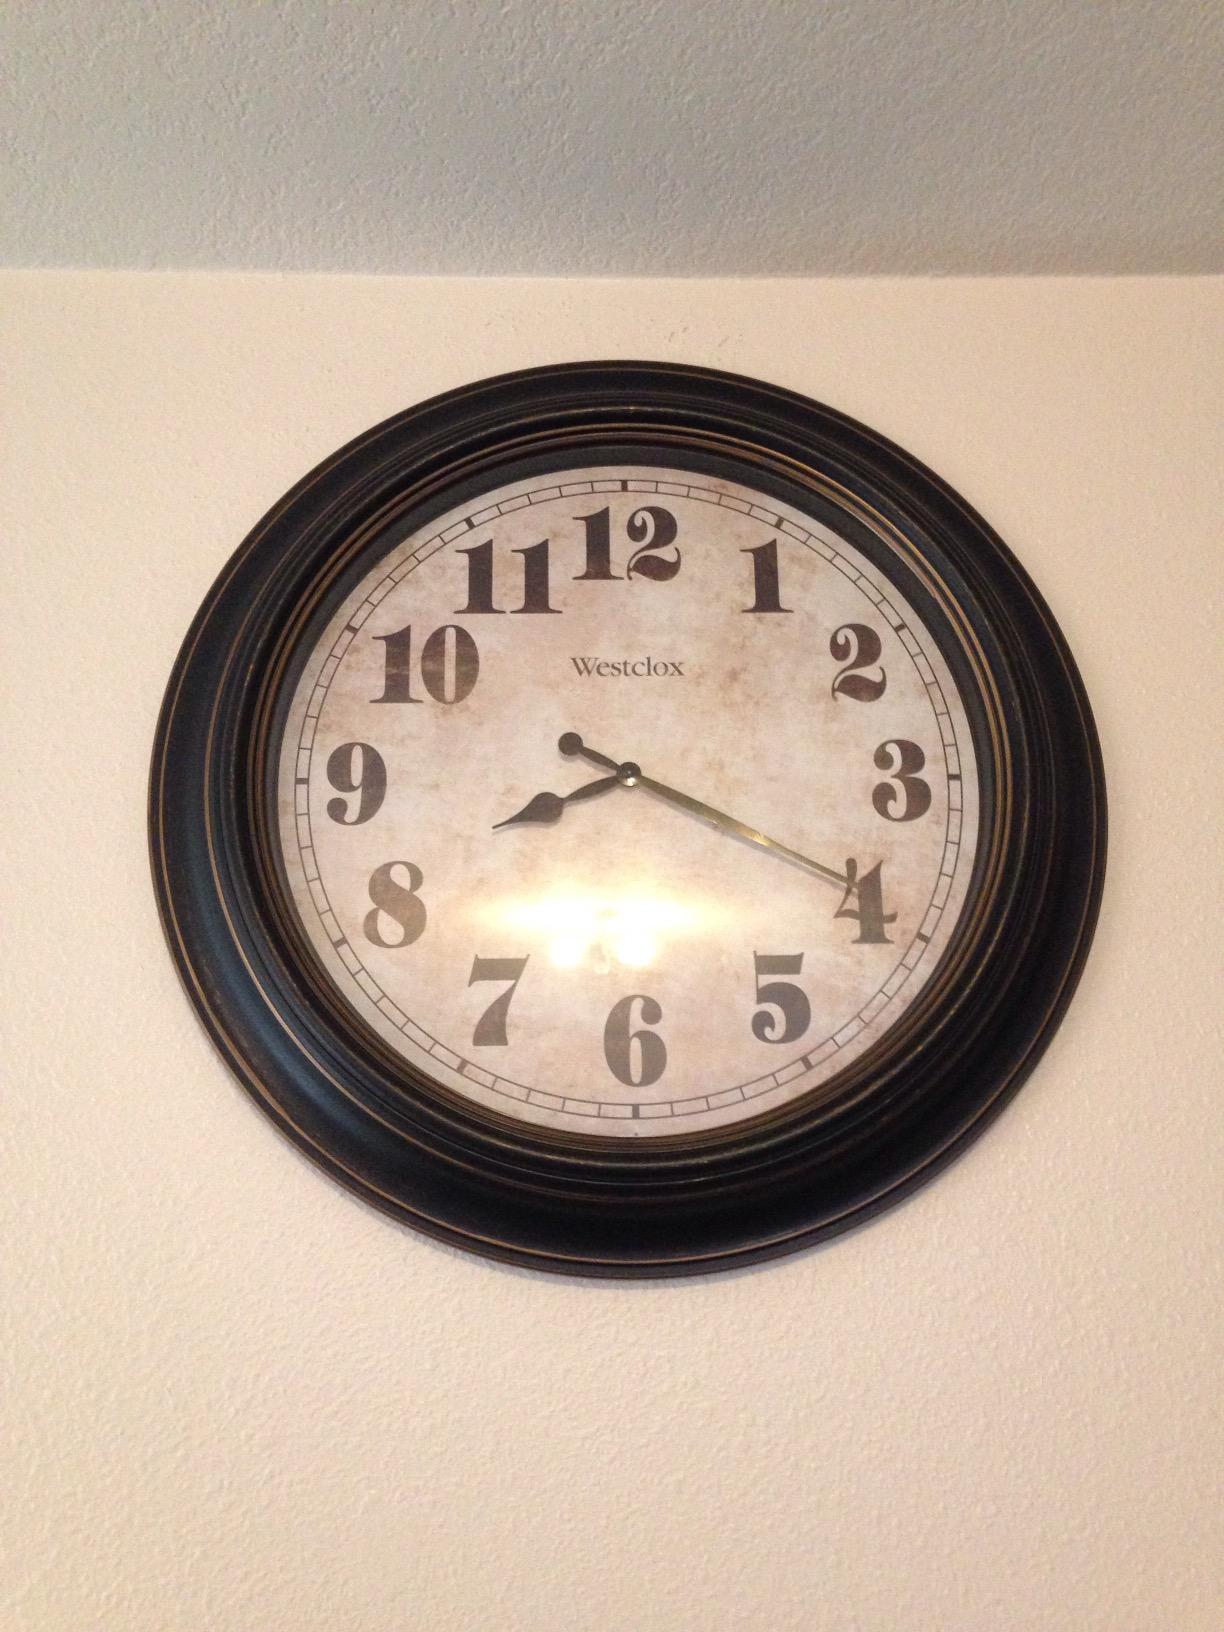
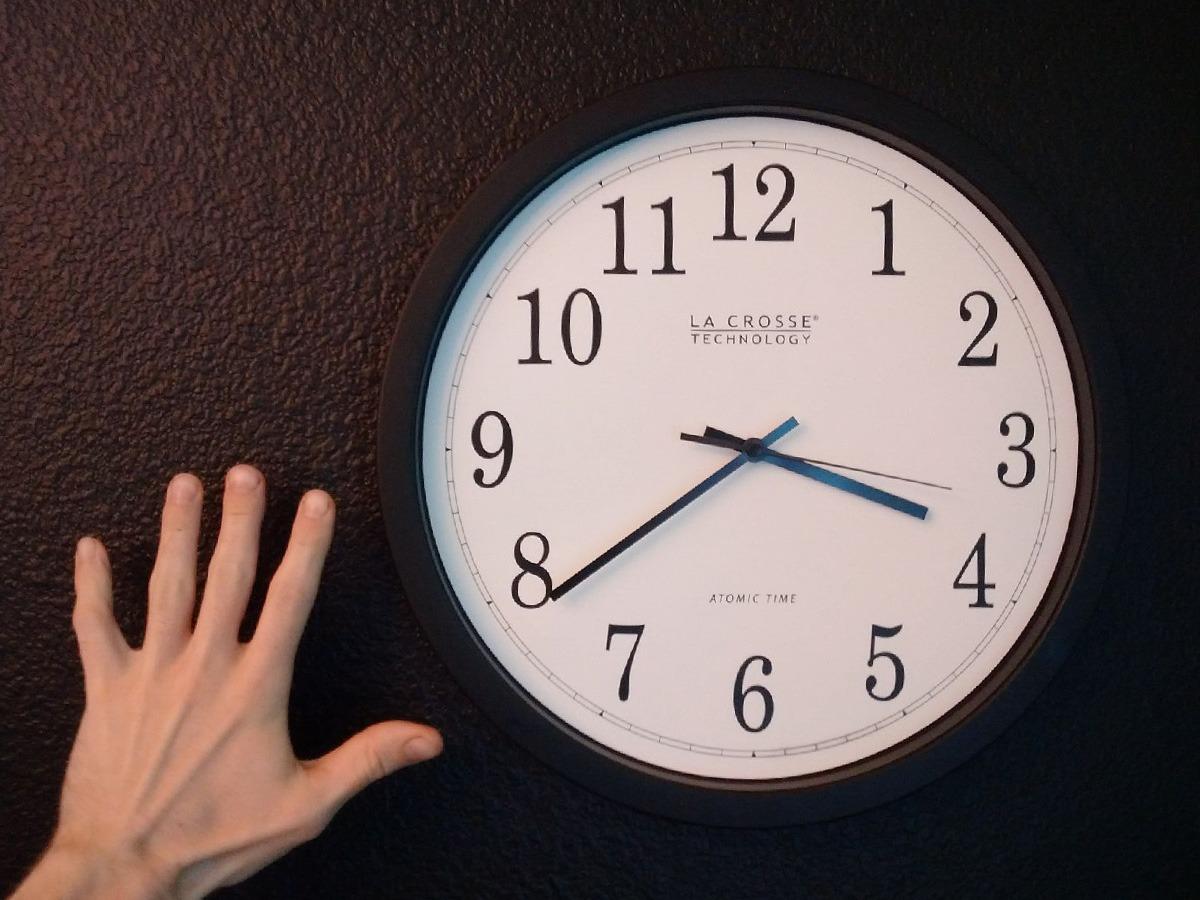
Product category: clock
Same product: no